Parabolic reflector

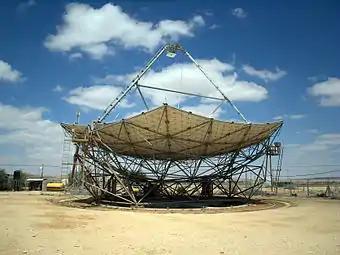
One of the world's largest solar parabolic dishes at the Ben-Gurion National Solar Energy Center in Israel

A parabolic (or paraboloid or paraboloidal) reflector (or dish or mirror) is a reflective surface used to collect or project energy such as light, sound, or radio waves. Its shape is part of a circular paraboloid, that is, the surface generated by a parabola revolving around its axis. The parabolic reflector transforms an incoming plane wave travelling along the axis into a spherical wave converging toward the focus. Conversely, a spherical wave generated by a point source placed in the focus is reflected into a plane wave propagating as a collimated beam along the axis.